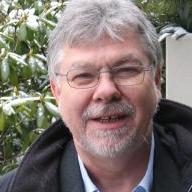
Age: 57